40th Chess Olympiad

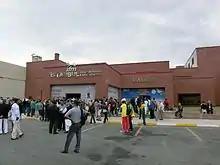
The Istanbul Expo Center, the location of the tournament

The tournament was played in a Swiss system format. The time control for all games was 90 minutes for the first 40 moves, after which an additional 30 minutes were granted and increment of 30 seconds per move was applied. Players were permitted to offer a draw at any time. A total of 11 rounds were played, with all teams playing in every round.